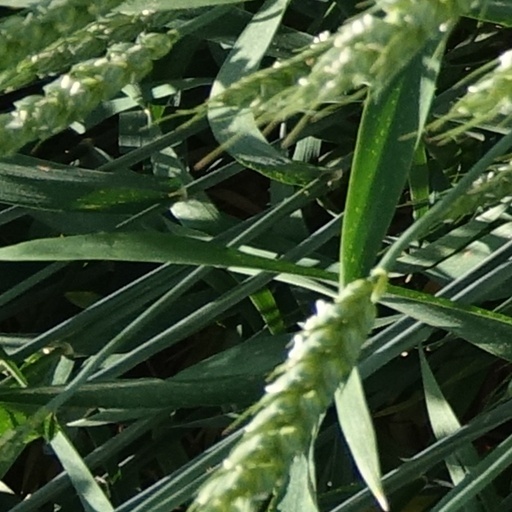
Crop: wheat